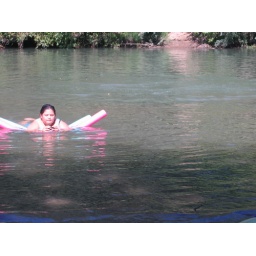
cute girl in the afternoon